Sean Bean

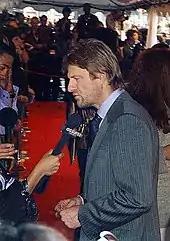
Bean at the premiere of "North Country" at the 2005 Toronto International Film Festival.

In the 1995 film "GoldenEye", Bean portrayed James Bond's nemesis Alec Trevelyan (MI6's 006). He played the weak-stomached Spence in "Ronin" (1998), a wife-beating ex-con in "Essex Boys" (2000), and a malevolent kidnapper/jewel thief in "Don't Say a Word" (2001). He was also widely recognised as villainous treasure hunter Ian Howe in "National Treasure", and played a villainous scientist in "The Island" (2005). In the independent film "Far North", he plays a Russian mercenary who gets lost in the tundra and is rescued by an Inuit woman and her daughter, whom he later pits against one another.